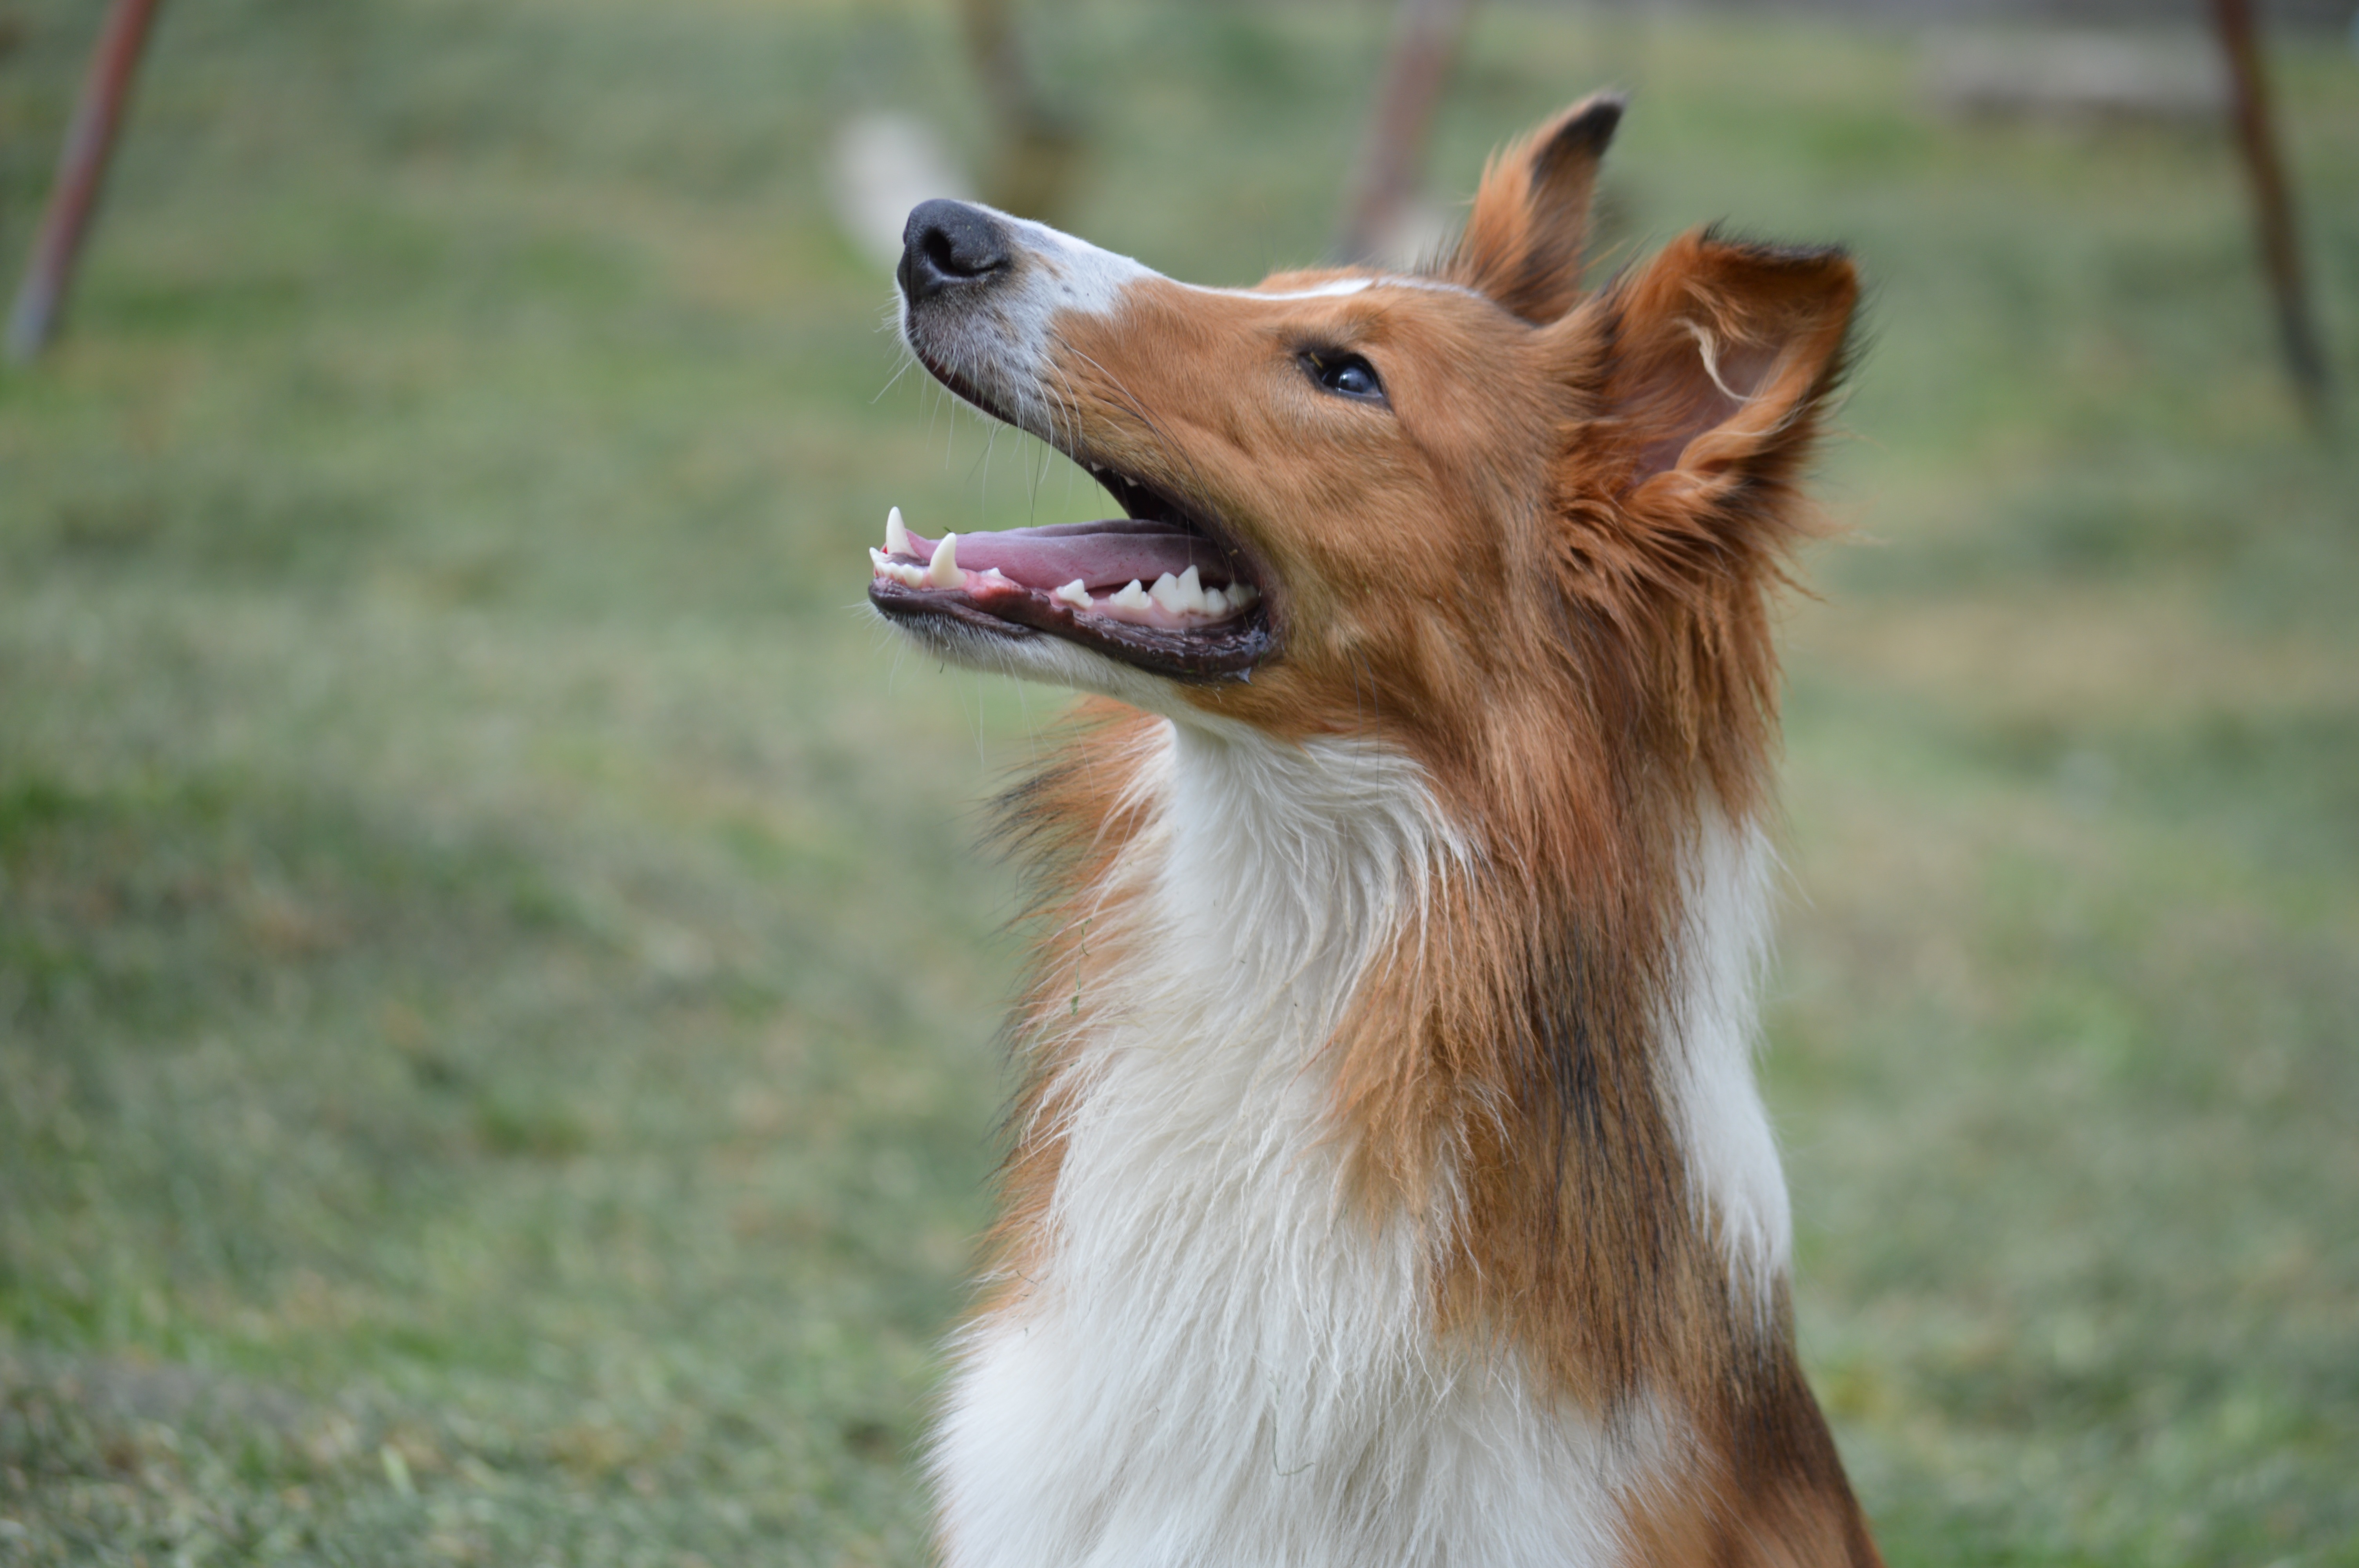
puppy, dog, wildlife, collie, pet, mammal, fauna, vertebrate, pastor, dingo, dog like mammal, dhole